Siemens Desiro

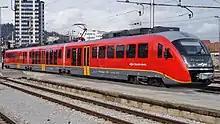
SŽ Series 312 at Ljubljana station

The KLIA Ekspres, an airport rail link service between Kuala Lumpur Sentral station and Kuala Lumpur International Airport to the south, uses the Desiro ET 425 M four-car electric multiple units (EMUs) (which are technically similar to DBAG Class 425 sets in Germany). Twelve trainsets are currently in operation: eight trains are used for the non-stop KLIA Ekspres service between KL Sentral and the airport, while another four trains call at three intermediate stations in between, including one serving Putrajaya. These EMUs have a maximum commercial speed of making them the fastest trains currently operating in Malaysia.